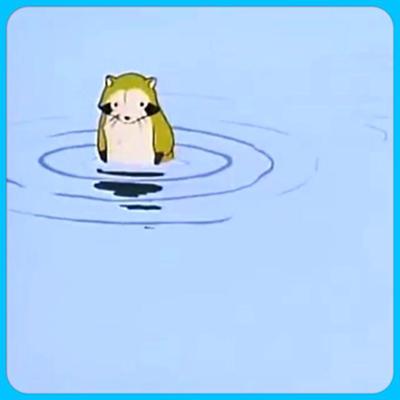
回答: だが意外と浅かった